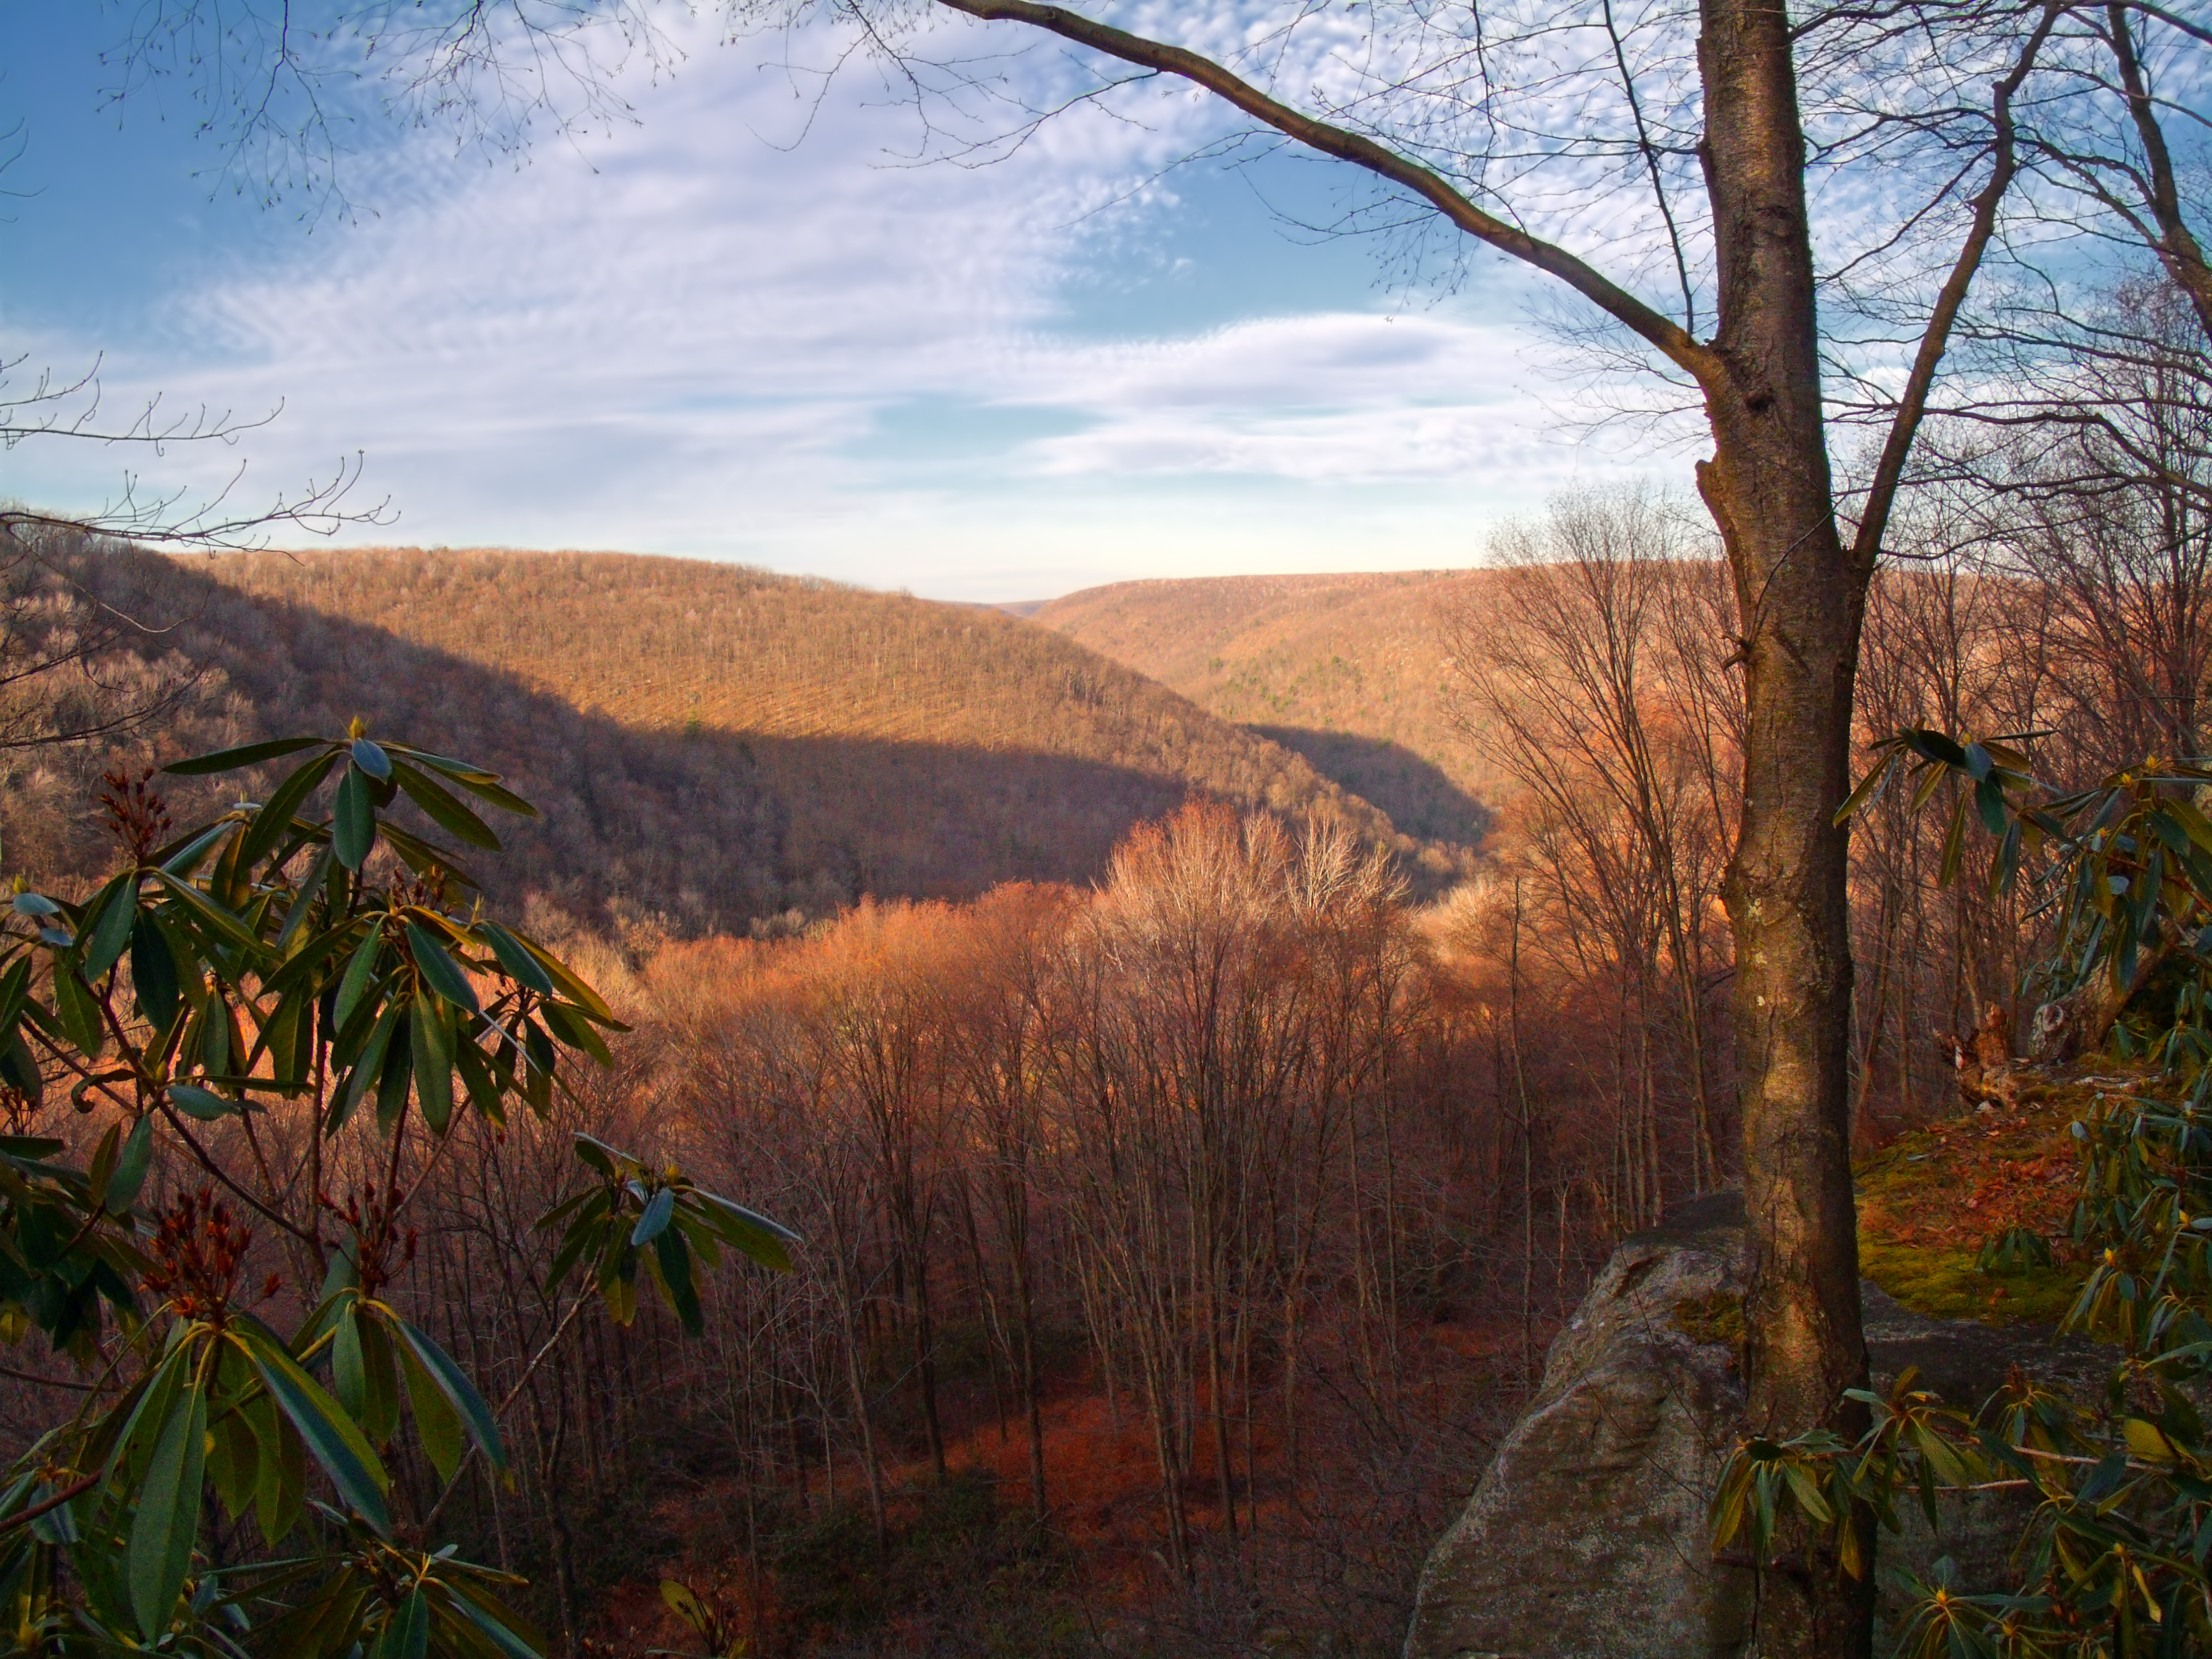
landscape, tree, nature, forest, wilderness, mountain, sky, hiking, trail, prairie, morning, leaf, hill, valley, cliff, autumn, season, ridge, creativecommons, clouds, mountains, appalachianmountains, alleghenyplateau, quehannawildarea, pennsylvaniawilds, pennsylvania, elkcounty, moshannonstateforest, teaberrytrail, paigerun, paigerungorge, paigerunvalley, cirrocumulus, woodland, habitat, rural area, natural environment, geographical feature, atmospheric phenomenon, mountainous landforms